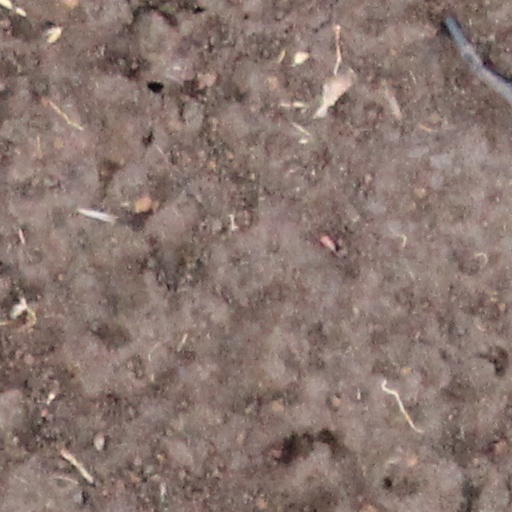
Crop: wheat